Cell adhesion

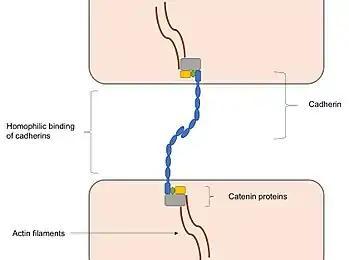
Adheren junction showing homophilic binding between cadherins and how catenin links it to actin filaments

Adherens junctions mainly function to maintain the shape of tissues and to hold cells together. In adherens junctions, cadherins between neighbouring cells interact through their extracellular domains, which share a conserved calcium-sensitive region in their extracellular domains. When this region comes into contact with Ca ions, extracellular domains of cadherins undergo a conformational change from the inactive flexible conformation to a more rigid conformation in order to undergo homophilic binding. Intracellular domains of cadherins are also highly conserved, as they bind to proteins called catenins, forming catenin-cadherin complexes. These protein complexes link cadherins to actin filaments. This association with actin filaments is essential for adherens junctions to stabilise cell–cell adhesion. Interactions with actin filaments can also promote clustering of cadherins, which are involved in the assembly of adherens junctions. This is since cadherin clusters promote actin filament polymerisation, which in turn promotes the assembly of adherens junctions by binding to the cadherin–catenin complexes that then form at the junction.